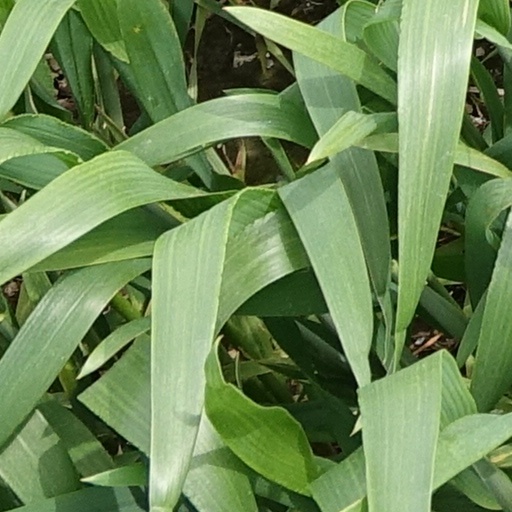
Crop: wheat